Question: Please indicate a possible affordance area of the frisbee that can be used for holding
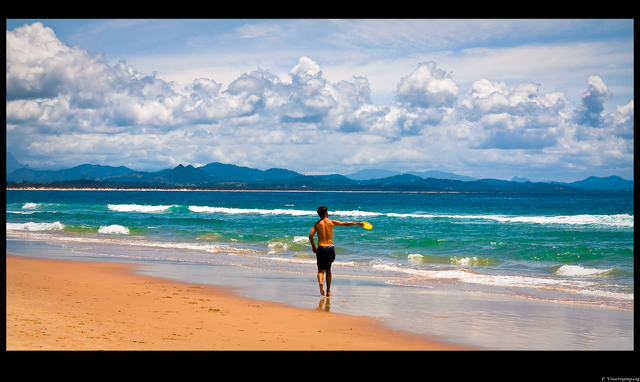
Answer: [359.27, 219.223, 374.234, 229.583]